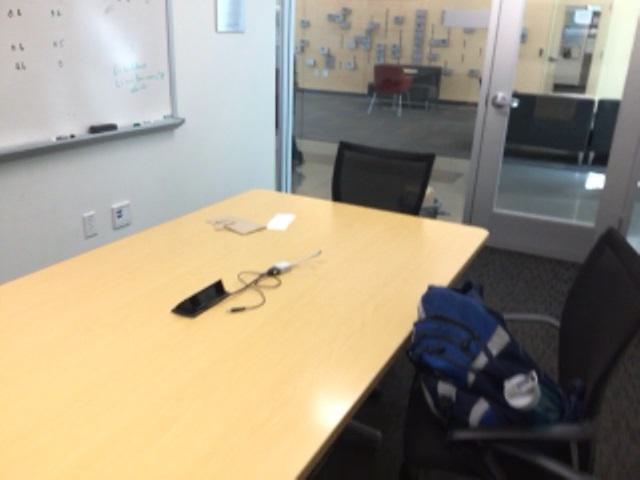
Question: Is the backpack right of the blackboard from the world's perspective? Final answer should be yes or no.
Answer: Yes